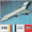
Label: airplane